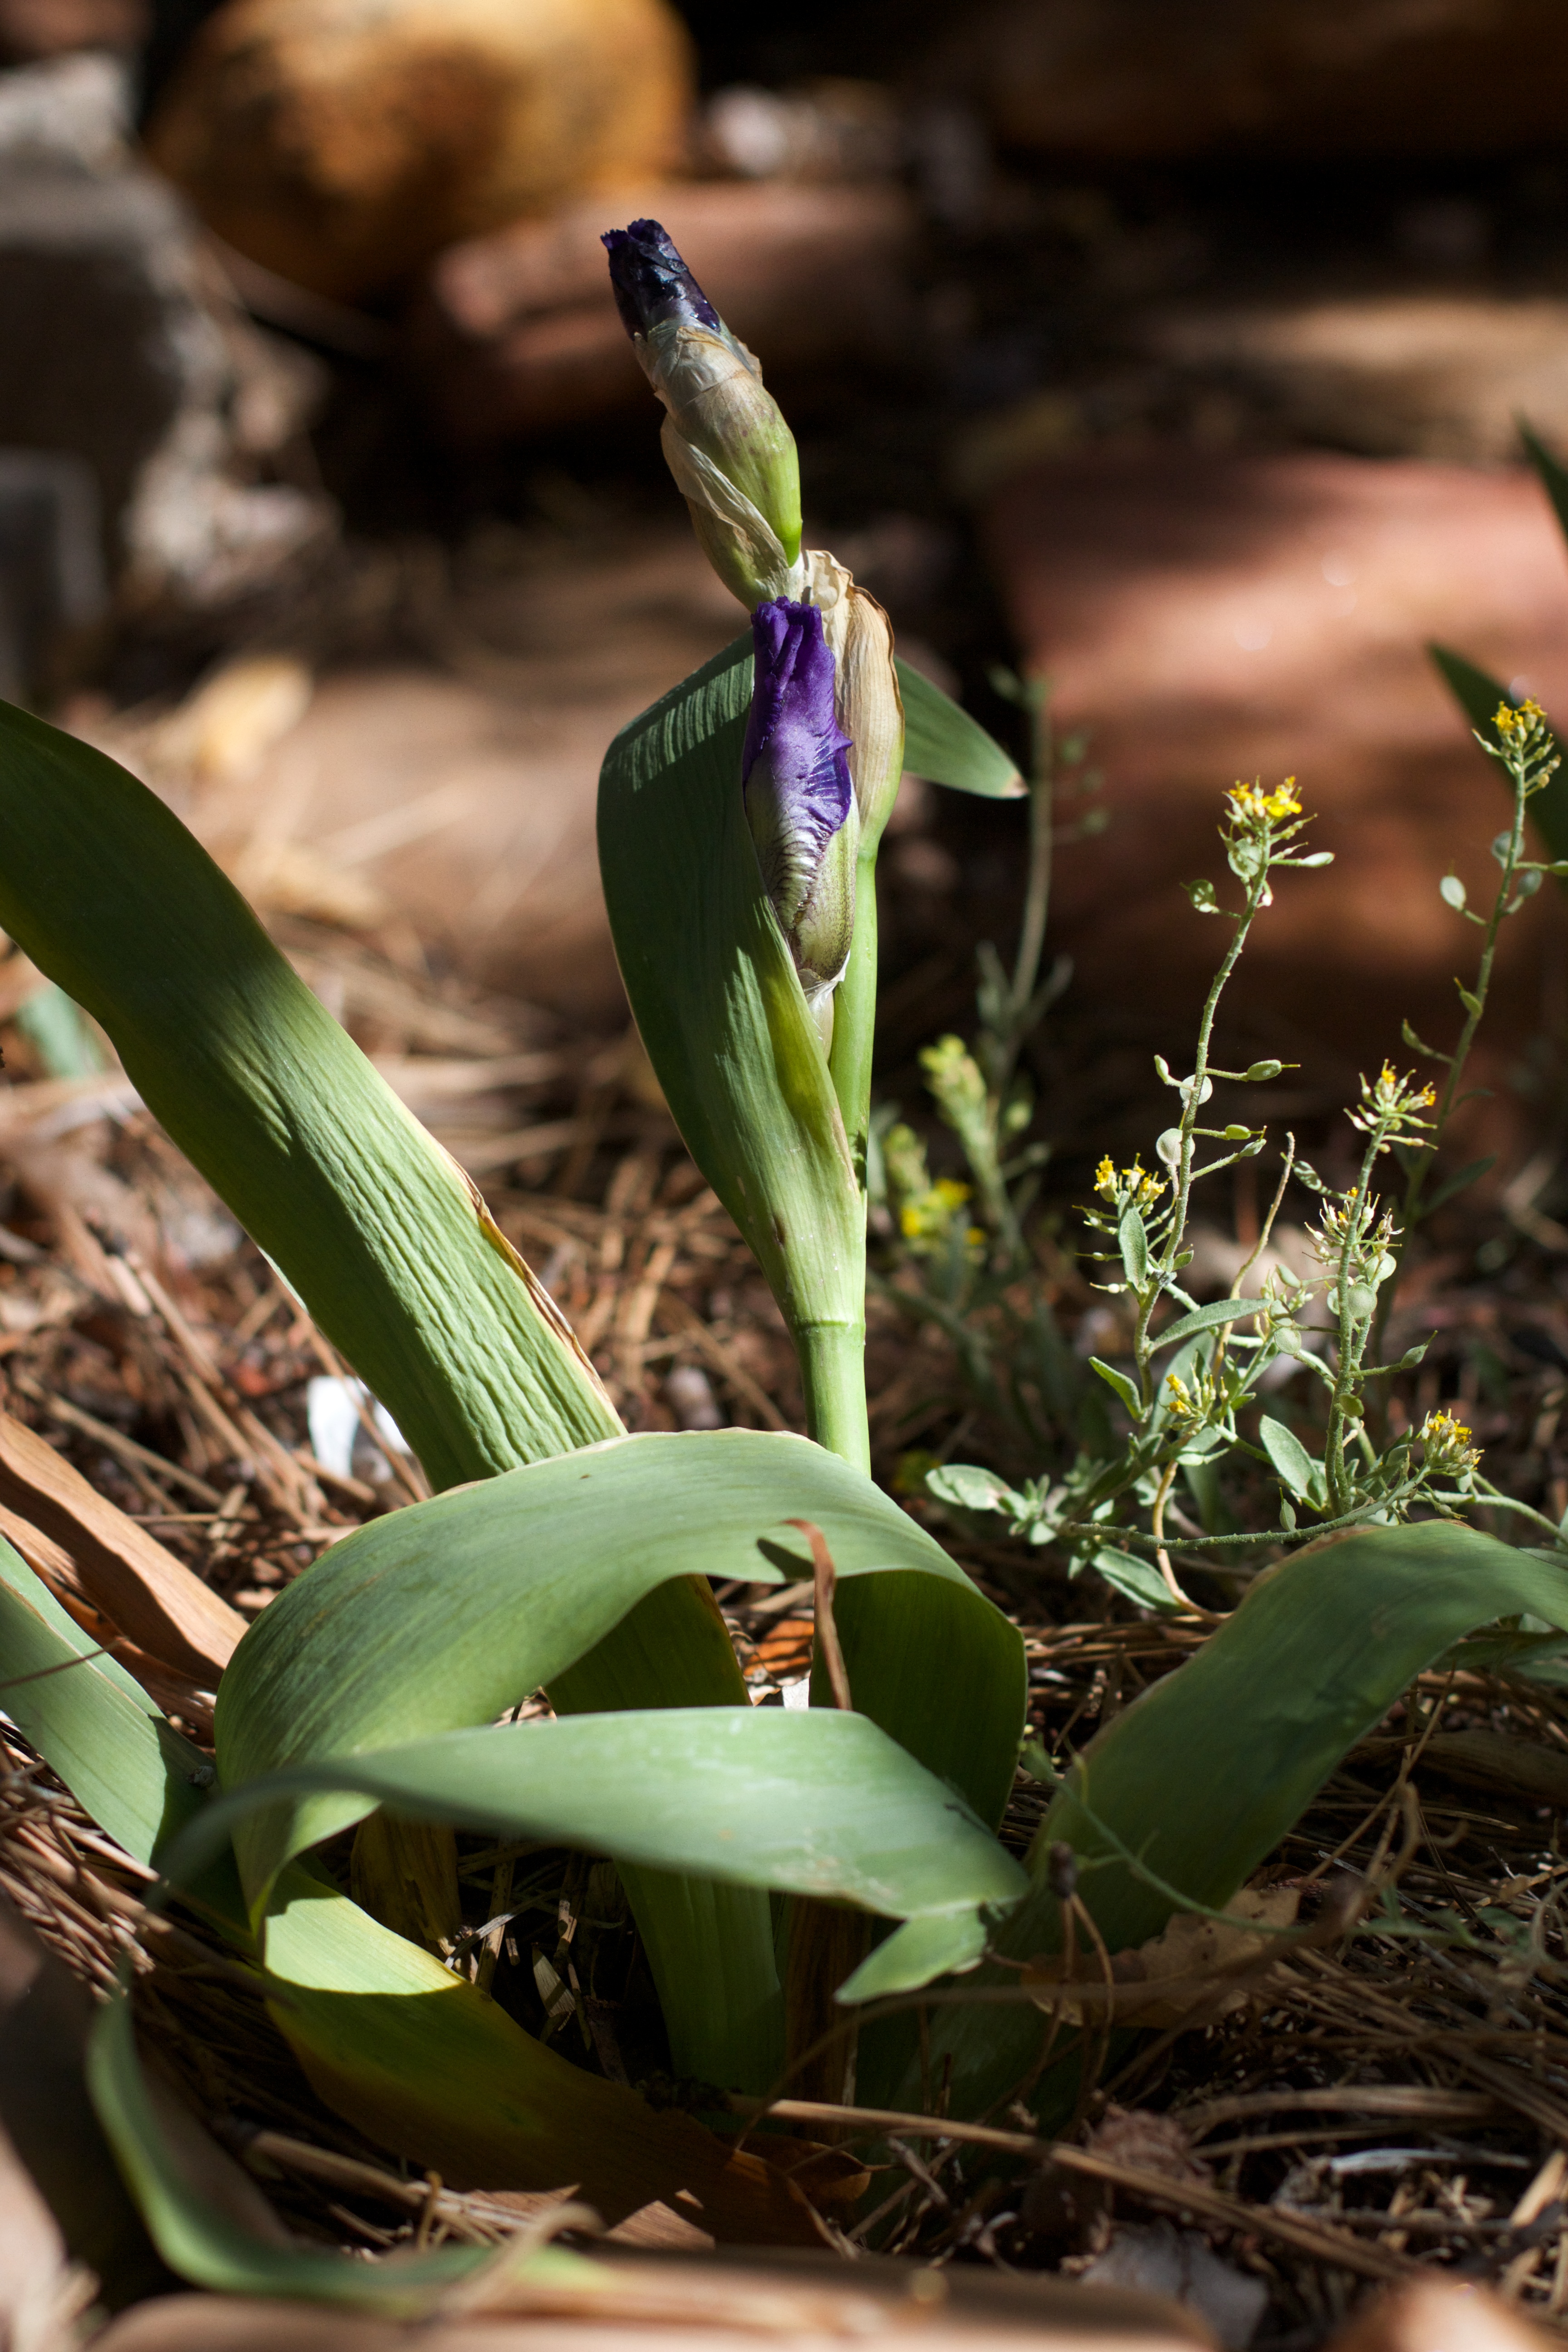
nature, plant, leaf, flower, green, botany, flora, iris, macro photography, flowering plant, land plant